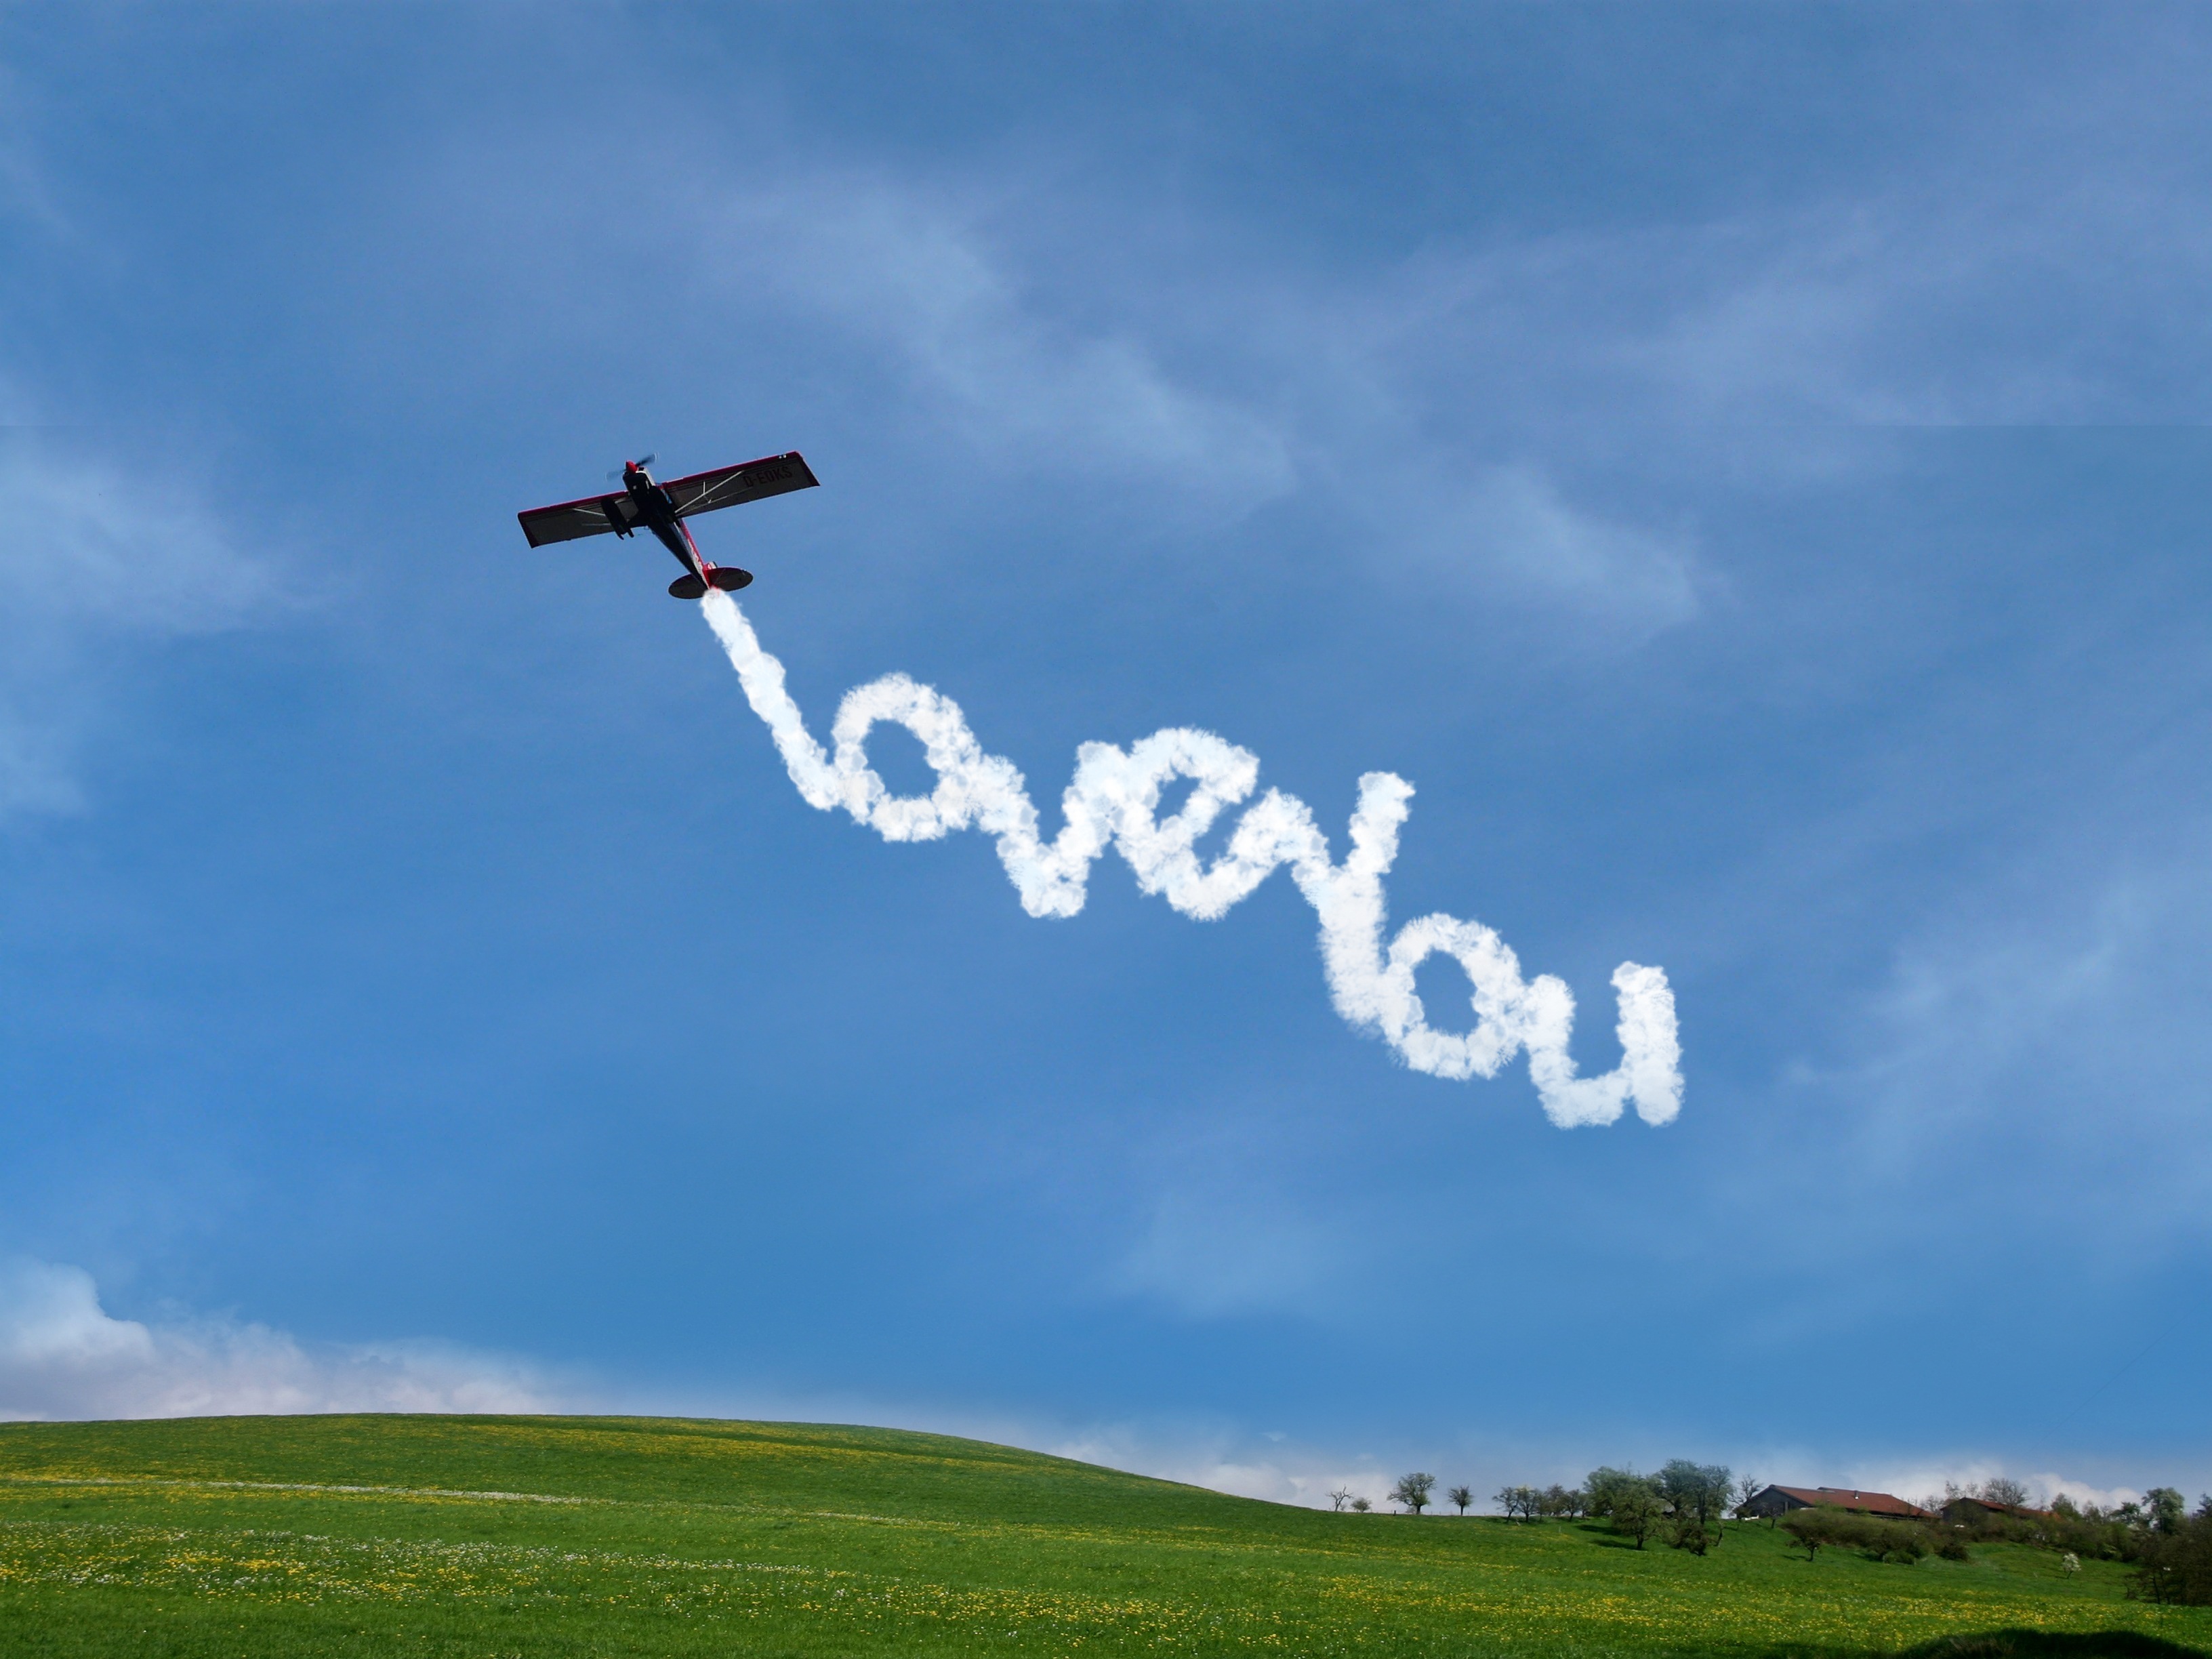
landscape, cloud, sky, wind, airplane, aircraft, love, heart, vehicle, flight, romance, romantic, blue, partner, forever, sit, font, affection, clouds, rainbow, happy, relationship, valentine, luck, tender, greeting card, tenderness, valentine's day, i love you, loyalty, oath, meteorological phenomenon, atmosphere of earth, pledge of allegiance